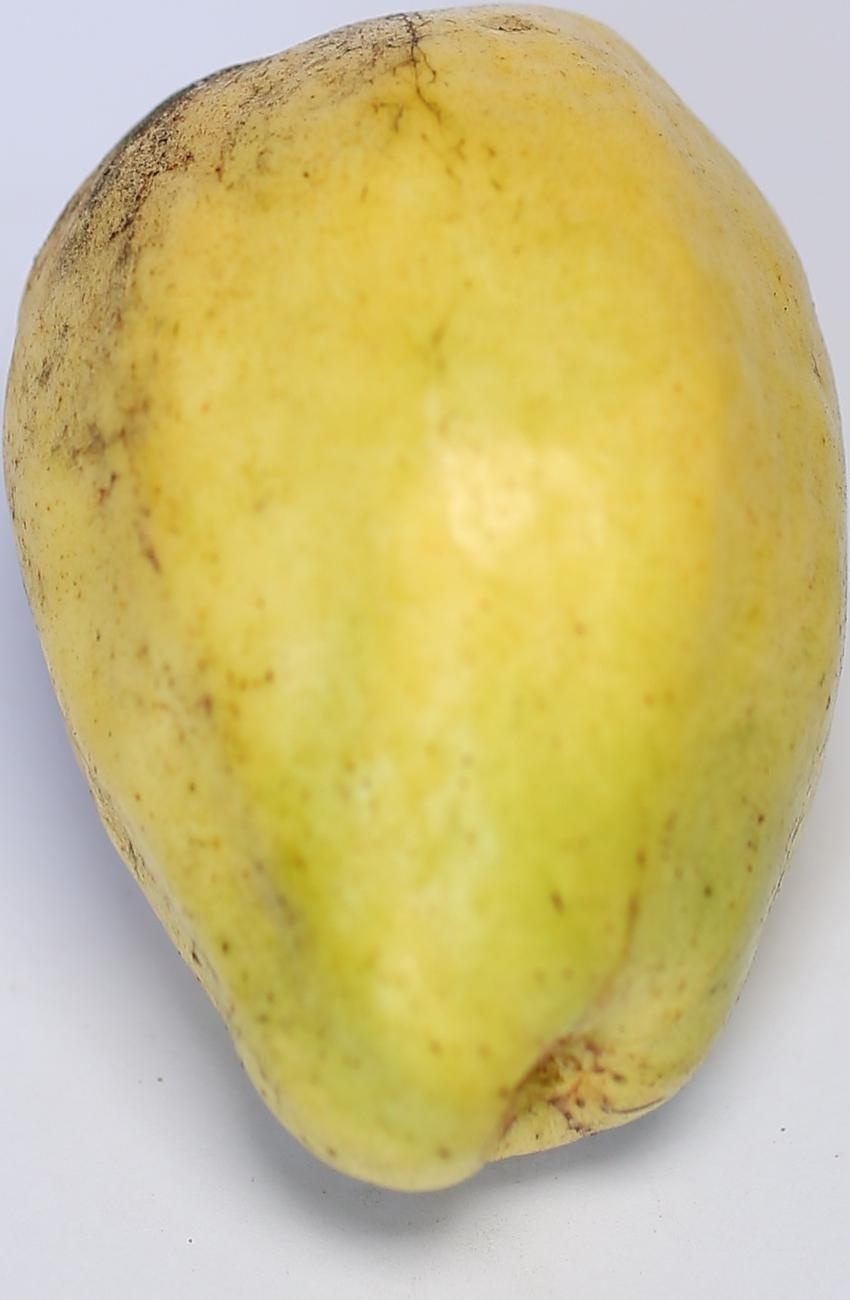
Maturity: ripe
Variety: thadhrami